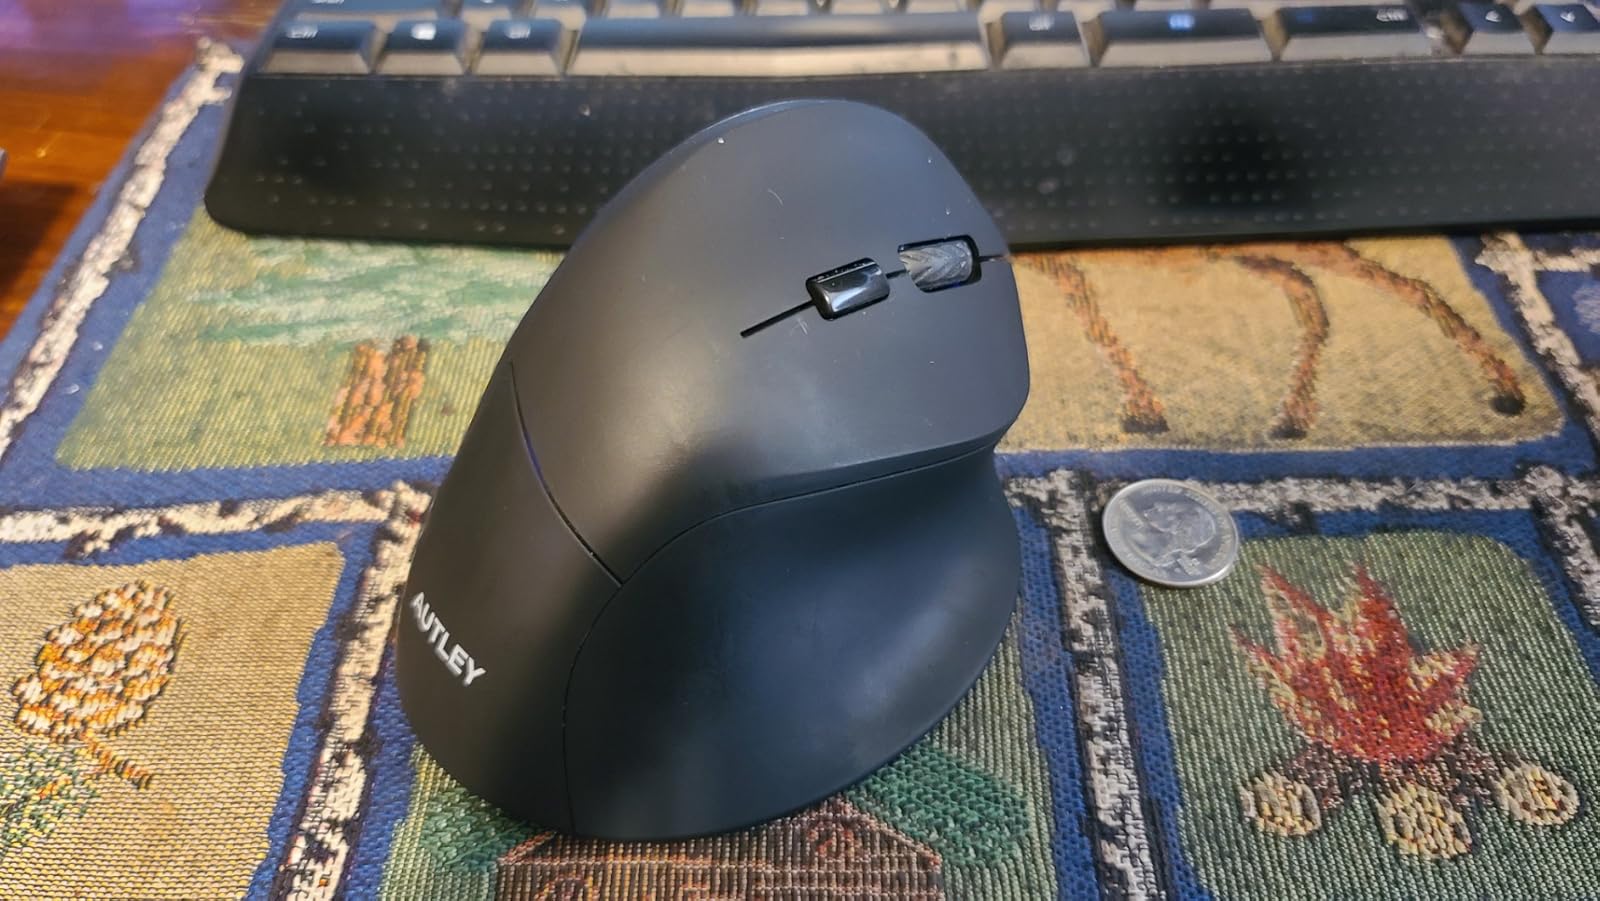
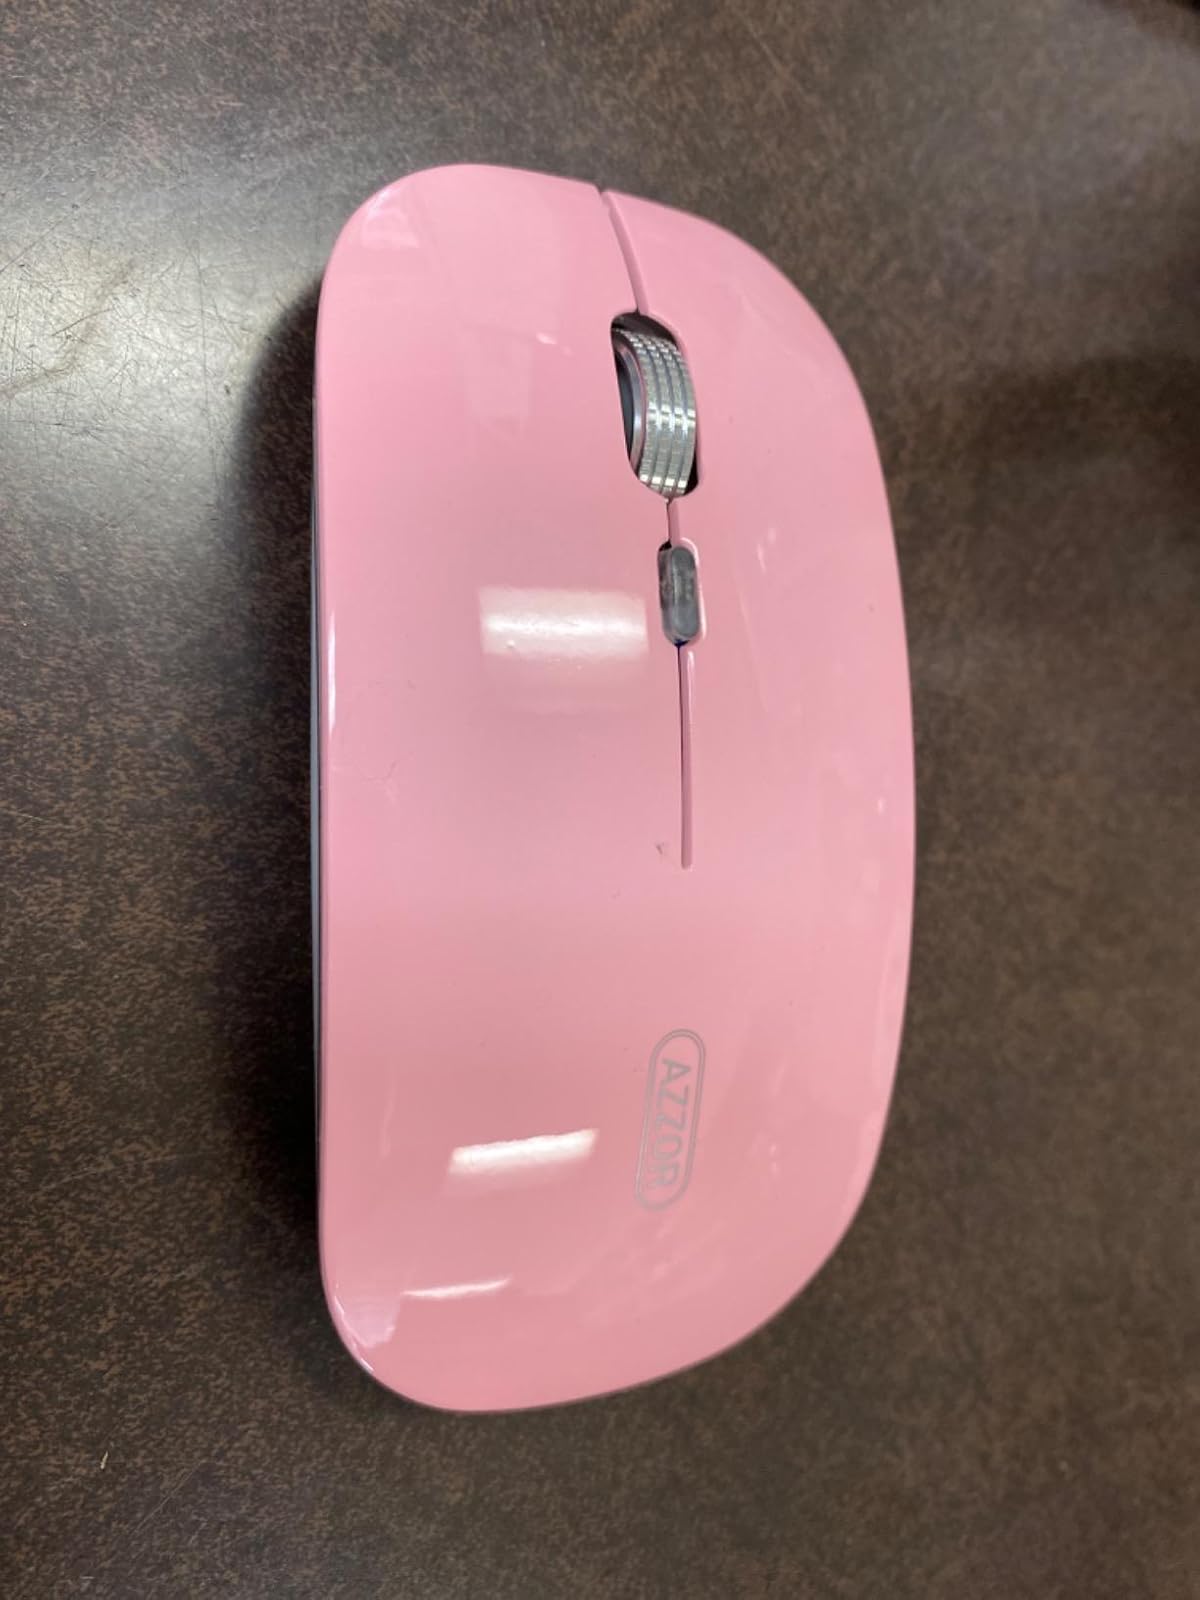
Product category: mouse
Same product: no